Loud Connection

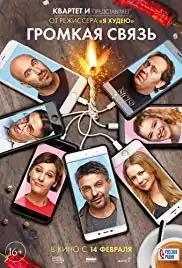
Theatrical release poster

Loud Connection is a 2019 Russian comedy film directed by Aleksey Nuzhnyy. It is a remake of the 2016 Italian film